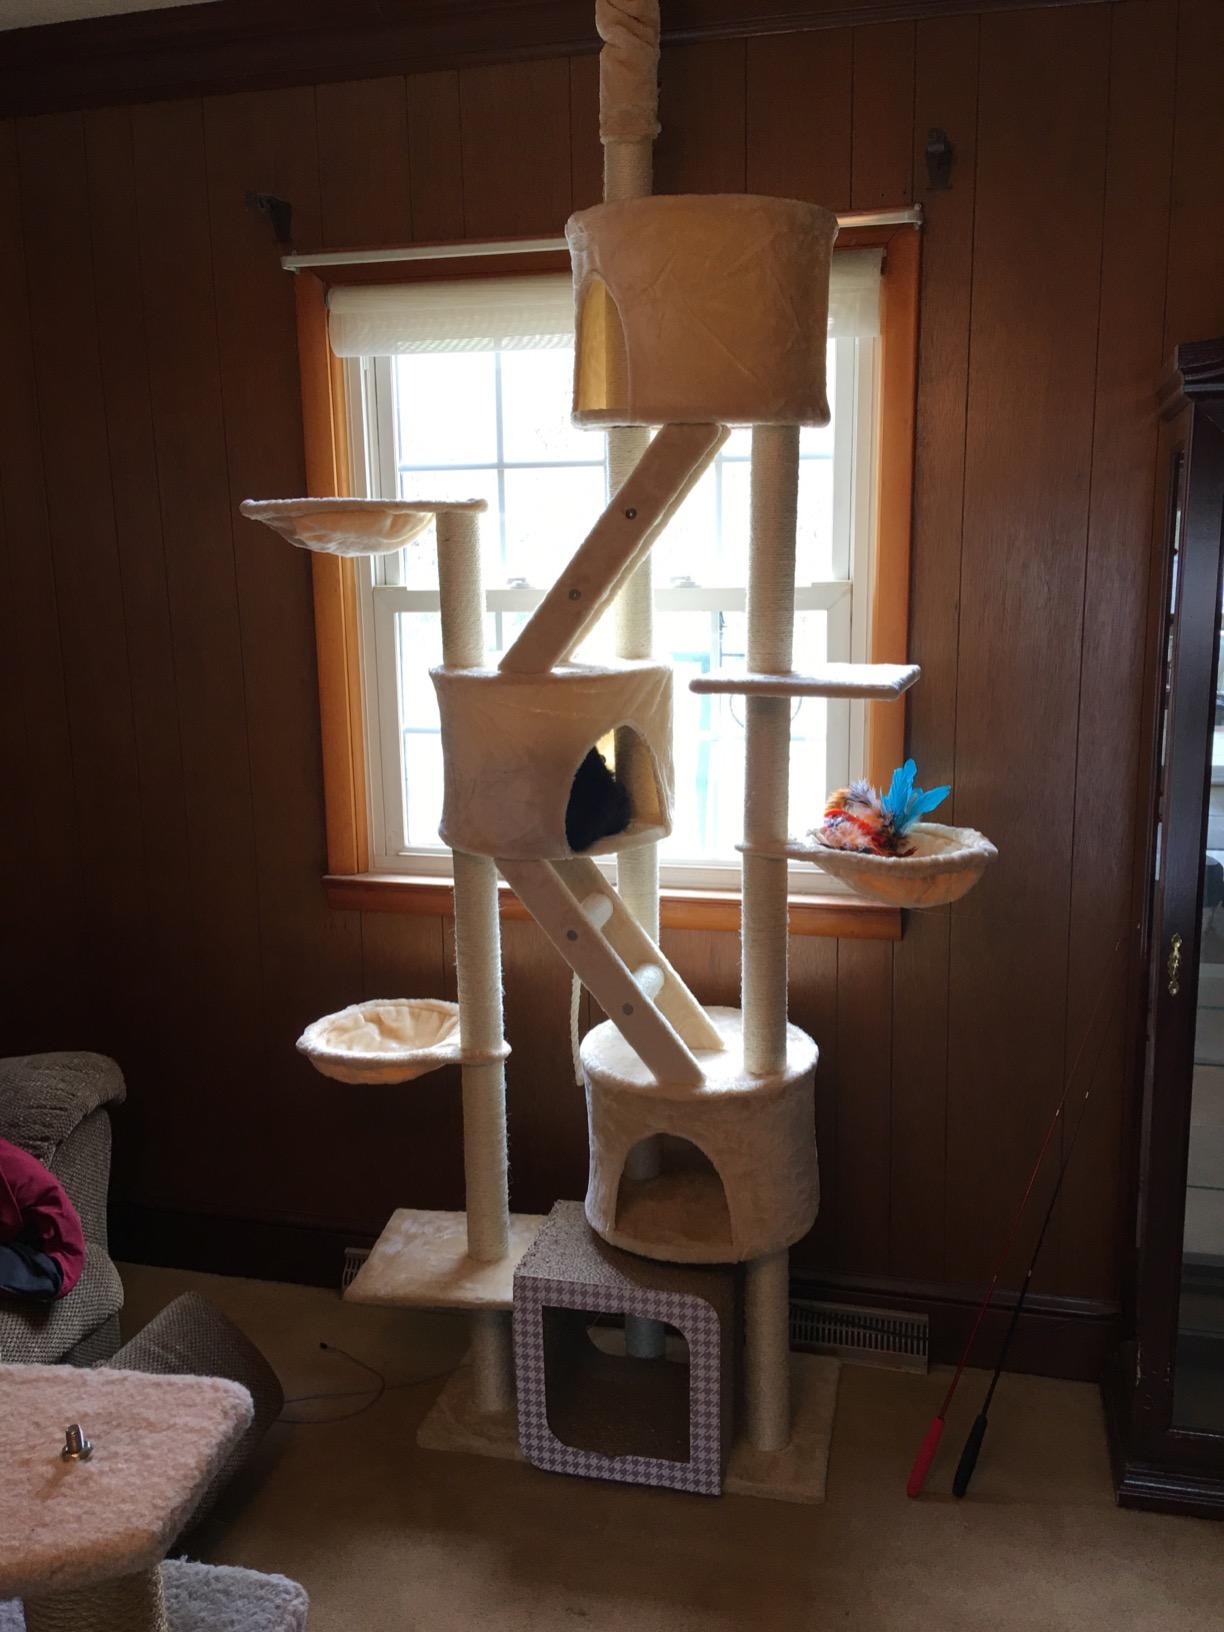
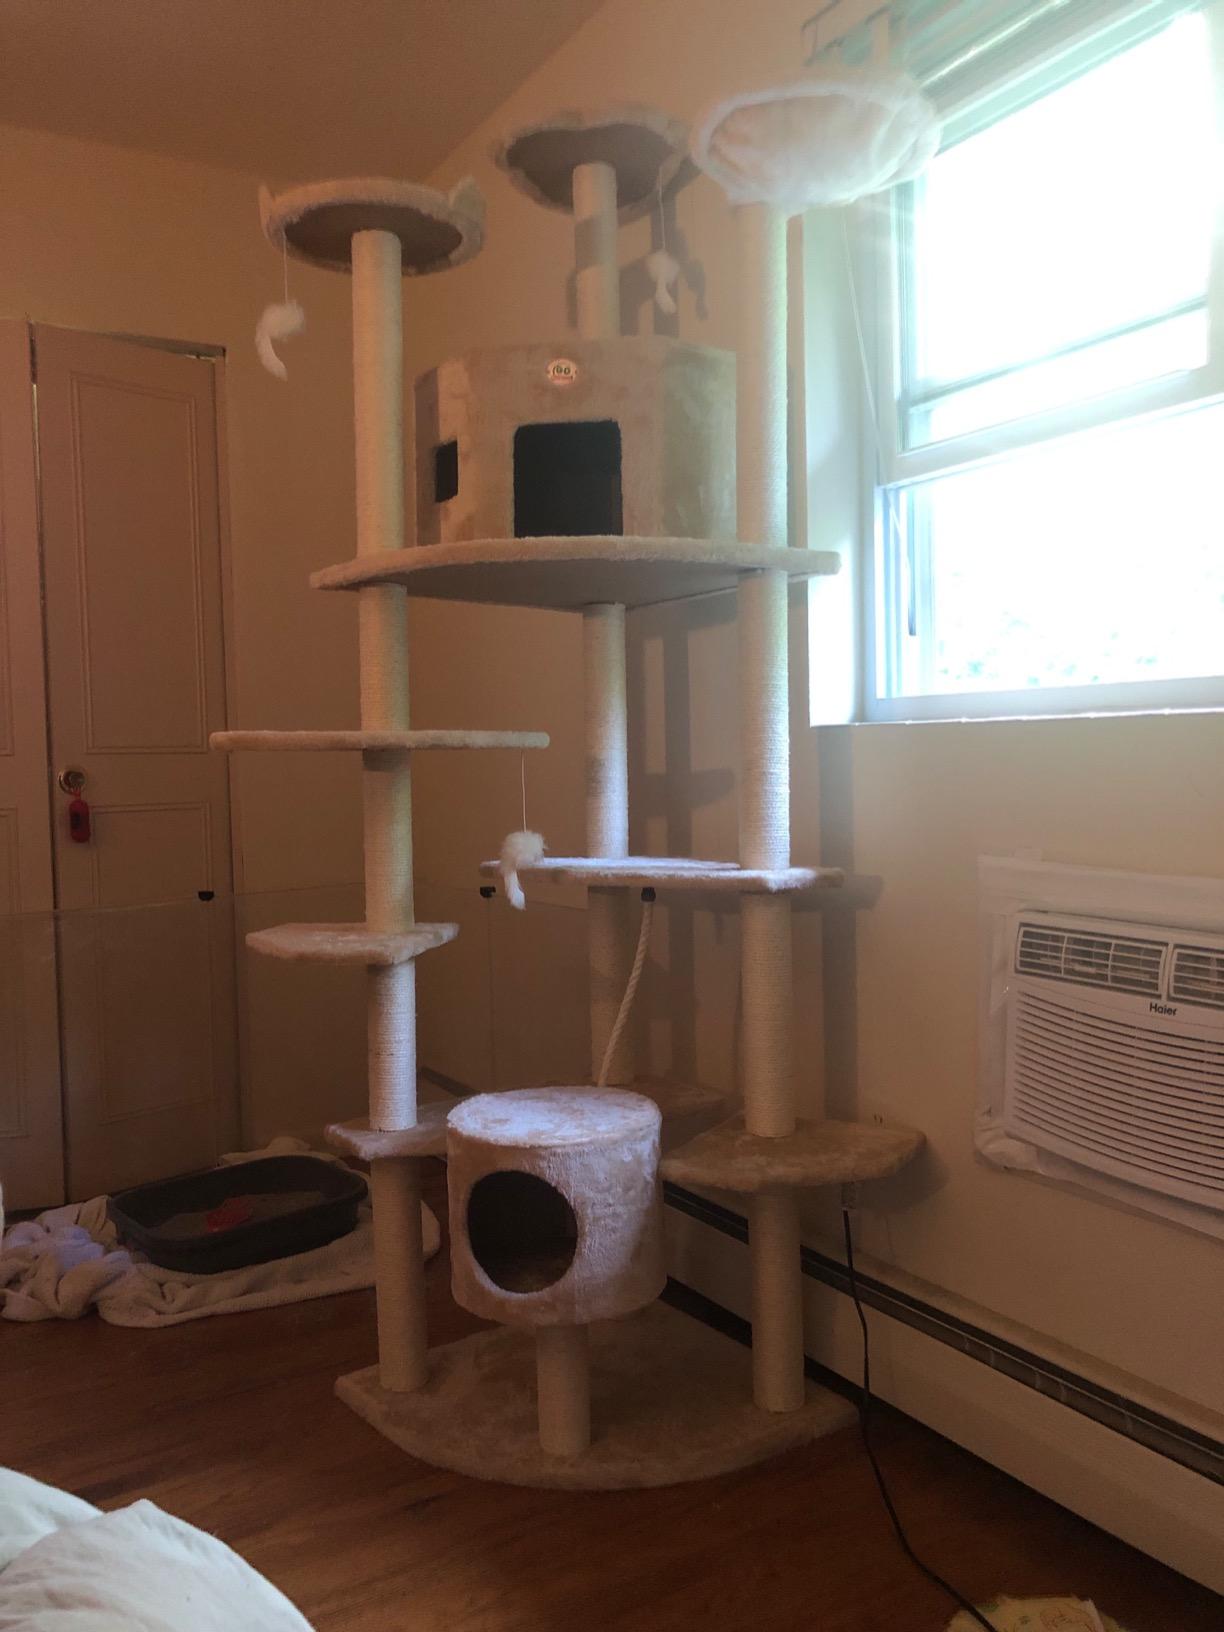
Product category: items_cat tree
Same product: no